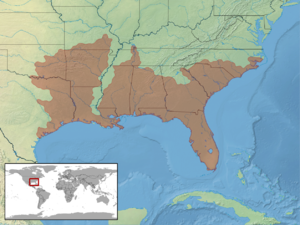
Sistrurus miliarius est une espèce de serpents de la famille des Viperidae.